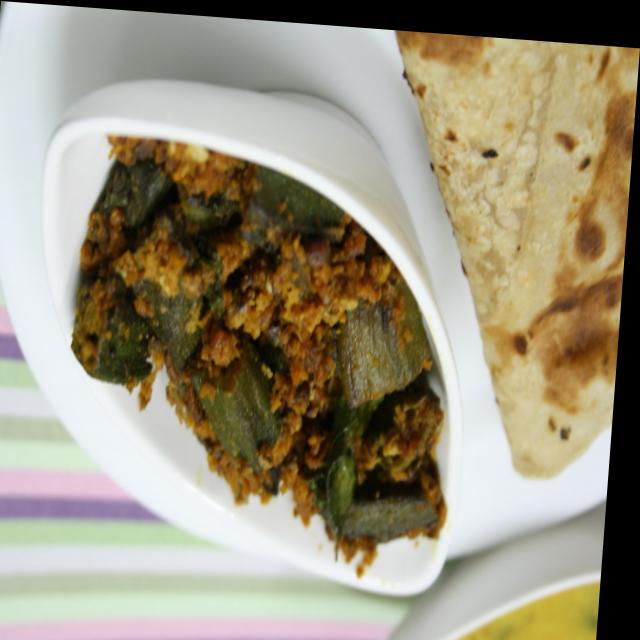
Dish: bhindi_masala